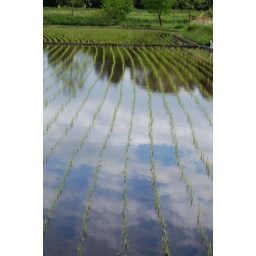
sky in paddy field